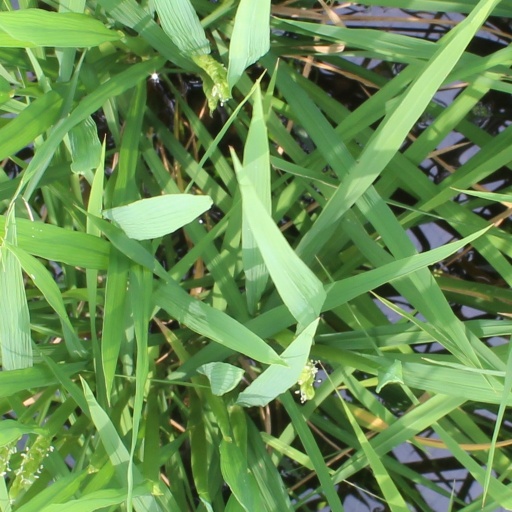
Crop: rice